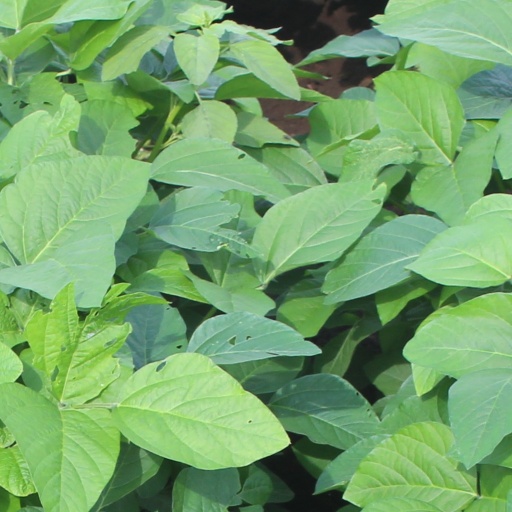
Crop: soybean